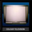
Label: television